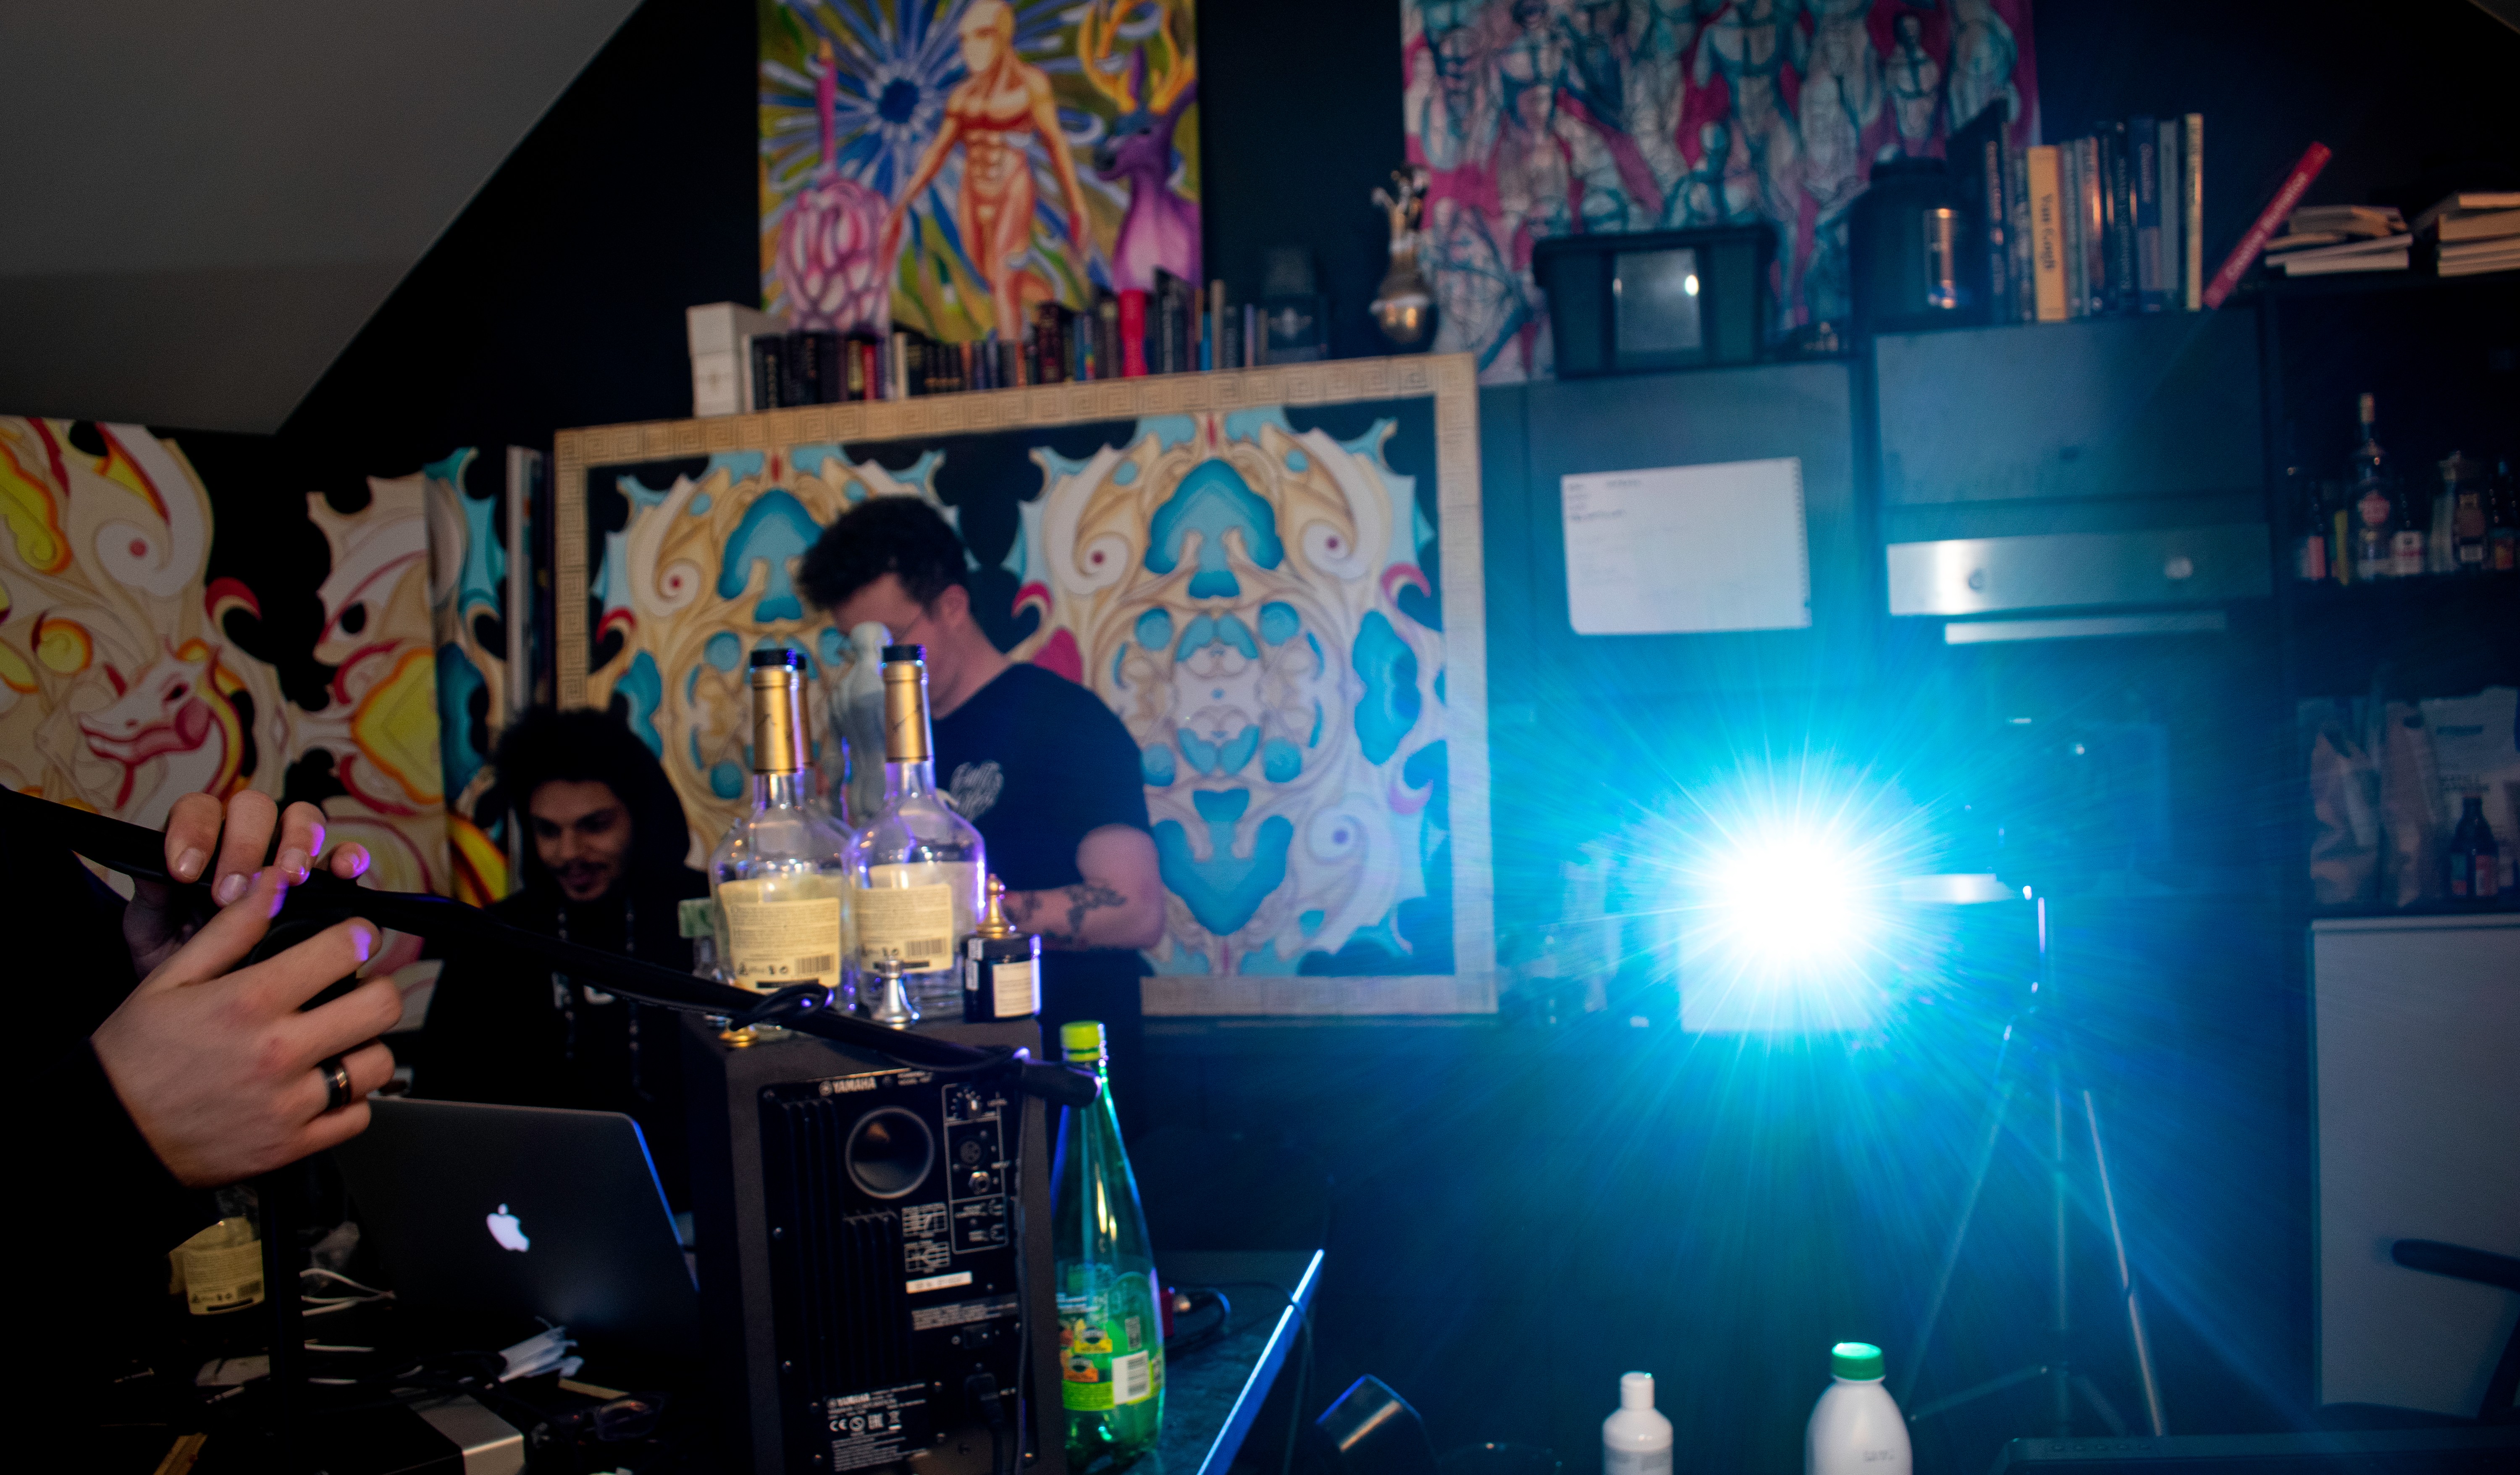
Brecht, Corbeel, illustration, art, work, photography, outside, inside, light, composition, national, nature, color, colour, design, popular, tree, france, belgium, germany, italy, brussels, Brecht Corbeel, decoration, props, concept art, photobashing, reference, blog, people, panda, Visual effect lighting, event, electronics, visual arts, party, artist